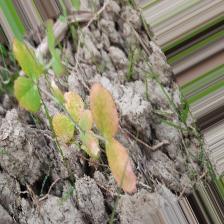
Label: Lentil Rust